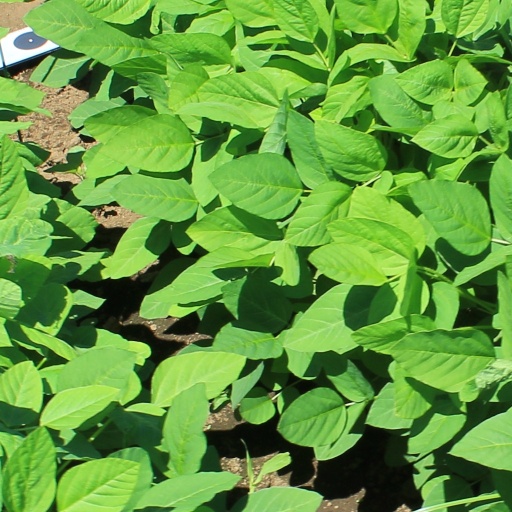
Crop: soybean